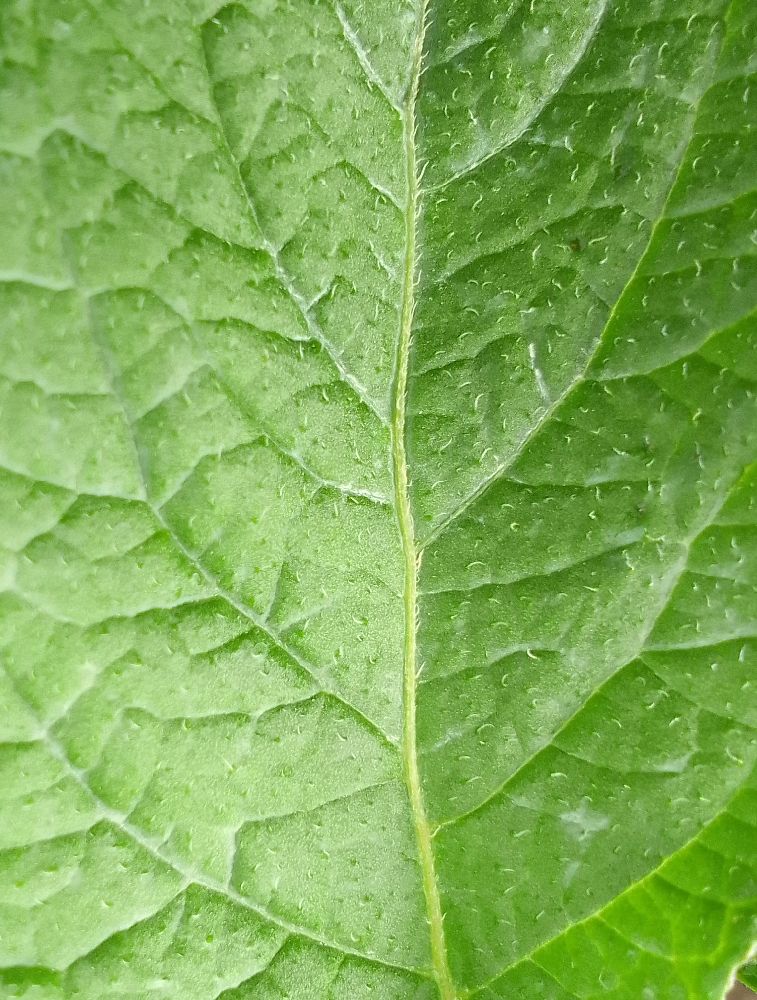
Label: Healthy